Herrold Bridge

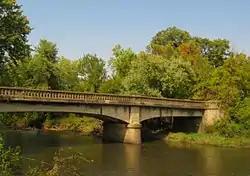

The Herrold Bridge is a historic structure located near the unincorporated community of Herrold, Iowa, United States. It carried a gravel road for over Beaver Creek. Completed in 1921, this concrete cantilevered deck girder bridge replaced an earlier timber pile structure. It was designed by the Iowa State Highway Commission the previous year, and the Polk County Board of Supervisors awarded the construction contract to Ben Cole of Ames. The total cost of construction was $24,283.36. The bridge features three arched concrete deck girder spans that are cantilevered from concrete abutments and piers. It is considered one of the most technologically significant of Iowa's concrete girder bridges. The bridge was listed on the National Register of Historic Places in 1998. The Herrold Bridge remains in place but was replaced by a newer span slightly downstream.